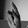
ASL letter: K